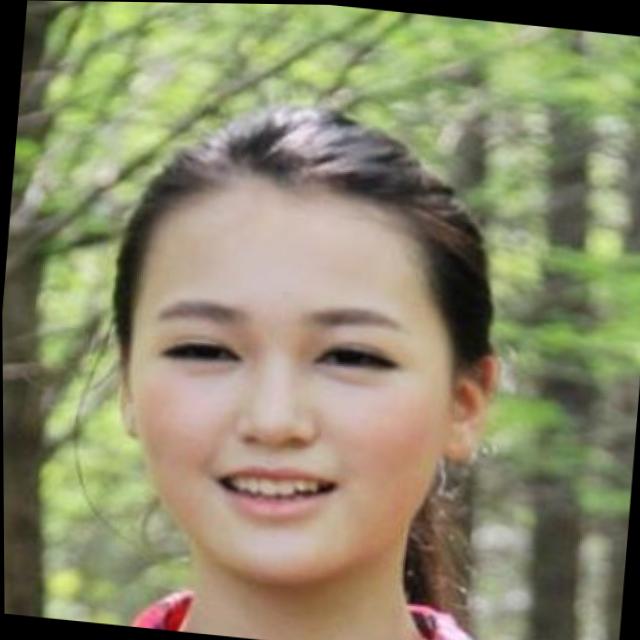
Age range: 21-44